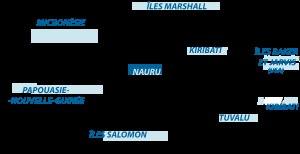
La République de Nauru n'est constituée que d'une seule île : l'île de Nauru. Située dans l'océan Pacifique, en Océanie, dans l'ensemble régional insulaire appelé Micronésie, le point le plus au nord de Nauru n'est qu'à 42 kilomètres au Sud de l'équateur.